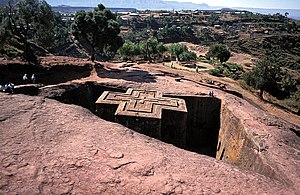
Etiopiens historie / Etiopiens mørke århundreder
Stenkirken for sankt Georg i Lalibela, en af 11 kirker som blev hugget ud af bjerget.
"Etiopiens historie strækker sig fra de ældste tider, fra menneskehedens oprindelse, for millioner af år tilbage, men fragmentarisk går historisk tid tilbage i 3000 år. Fra 100-tallet e.Kr. kom Etiopien for alvor ind i historien. Egyptere havde fulgt Nilen til Etiopien på jagt efter rigdomme som guld og slaver. Etiopien blev tidligere kaldt for Abessinia, men det ældste historiske navn var fortsat Etiopien eller Æthiopia, fra græsk aith-, ""mørkt"" eller ""brændt"", og -ops, ""ansikt"". Etiopierne blev omtalt af Herodot, Klaudios Ptolemaios, og Plinius den Ældre, og landet blev omtalt som et hjem for en gammel civilisation og hvor guderne skaffede sig visdom. Denne mytologiske beskrivelse omfattede dog mere end kun Etiopien, men beskrev alt land syd for Egypten, hovedsagelig Nubien og de nubiske riger, som lå syd for det, som i dag er det nordlige Sudan. Oldtidens grækere og romere havde diplomatiske forbindelser med Etiopien. Arabiske handelsmænd sejlede over Det Røde Hav til kysten af Etiopien og grundlagde handelsstationer her omkring 1.000 f.Kr.